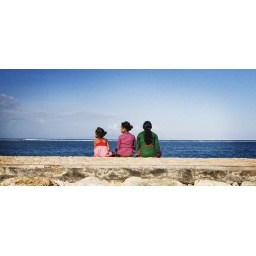
3 beautiful little ladies sitting by the water in Sanur, Bali